Marco Tasca

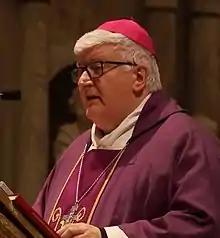
Archbishop Tasca in 2022

Marco Tasca, O.F.M. Conv. is an Italian prelate of the Catholic Church, a member of the Order of Friars Minor Conventual who served as the 119th Minister General of the Order from 2007 to 2019. He was appointed the Metropolitan Archbishop of Genoa on 8 May 2020.